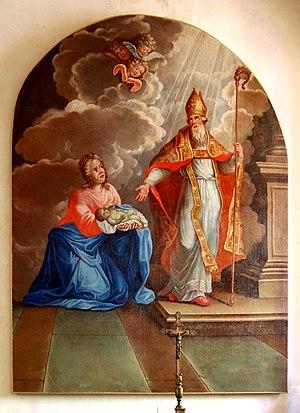
Montchamp (Normandie, France). Le tableau Saint Martin ressuscitant un enfant dans l'église Saint-Martin.
Montchamp est une ancienne commune française, située dans le département du Calvados en région Normandie, devenue le 1ᵉʳ janvier 2016 une commune déléguée au sein de la commune nouvelle de Valdallière.